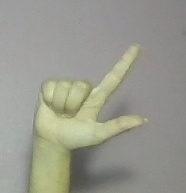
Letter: laam